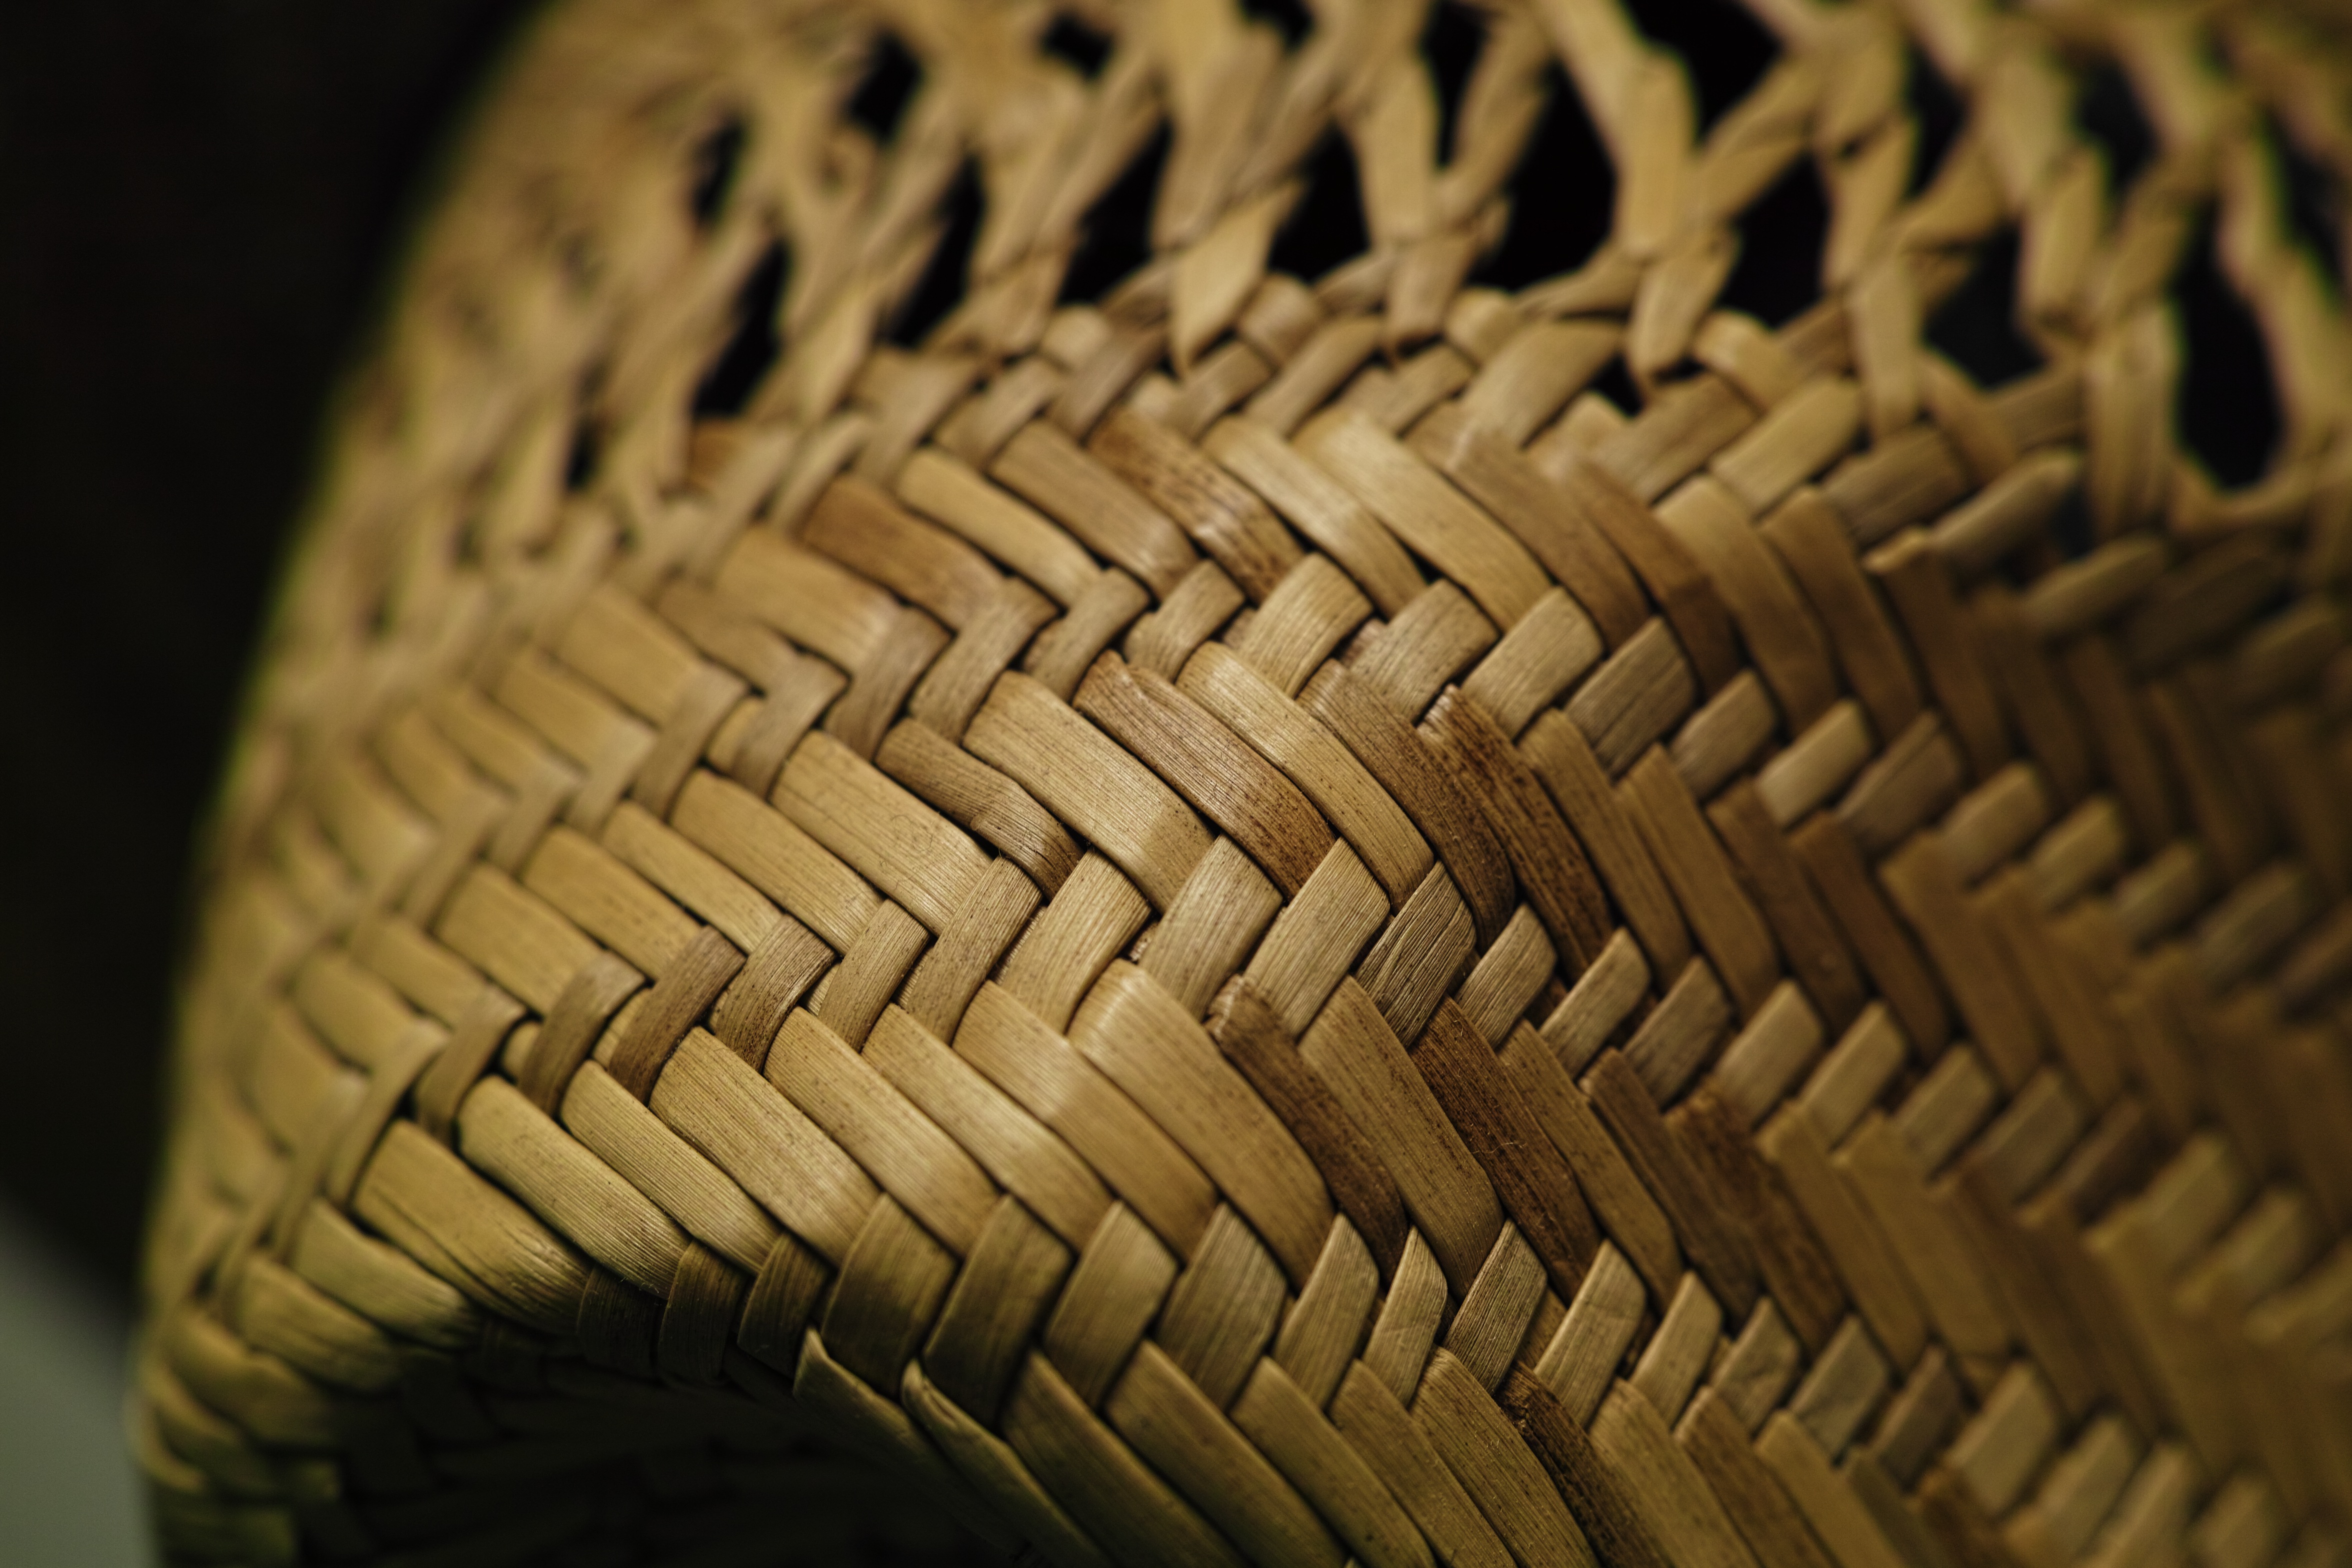
wood, texture, leaf, pattern, shadow, hat, straw hat, circle, braid, close up, art, straw, carving, shape, foppery, macro photography, ancient history, grass family